Louis-Philippe Dalembert

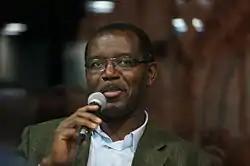
Louis-Philippe Dalembert

Louis-Philippe Dalembert (born December 1962) is a Haitian poet and novelist. He writes in both French and Haitian creole. His works have been translated into several languages. He was awarded the Goncourt Prize for poetry for his body of work. He now divides his home between Paris, France, and Port-au-Prince, Haiti.